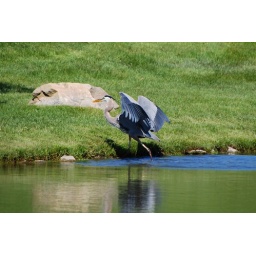
blue heron in water spreading wings 2-1 4x6 bp